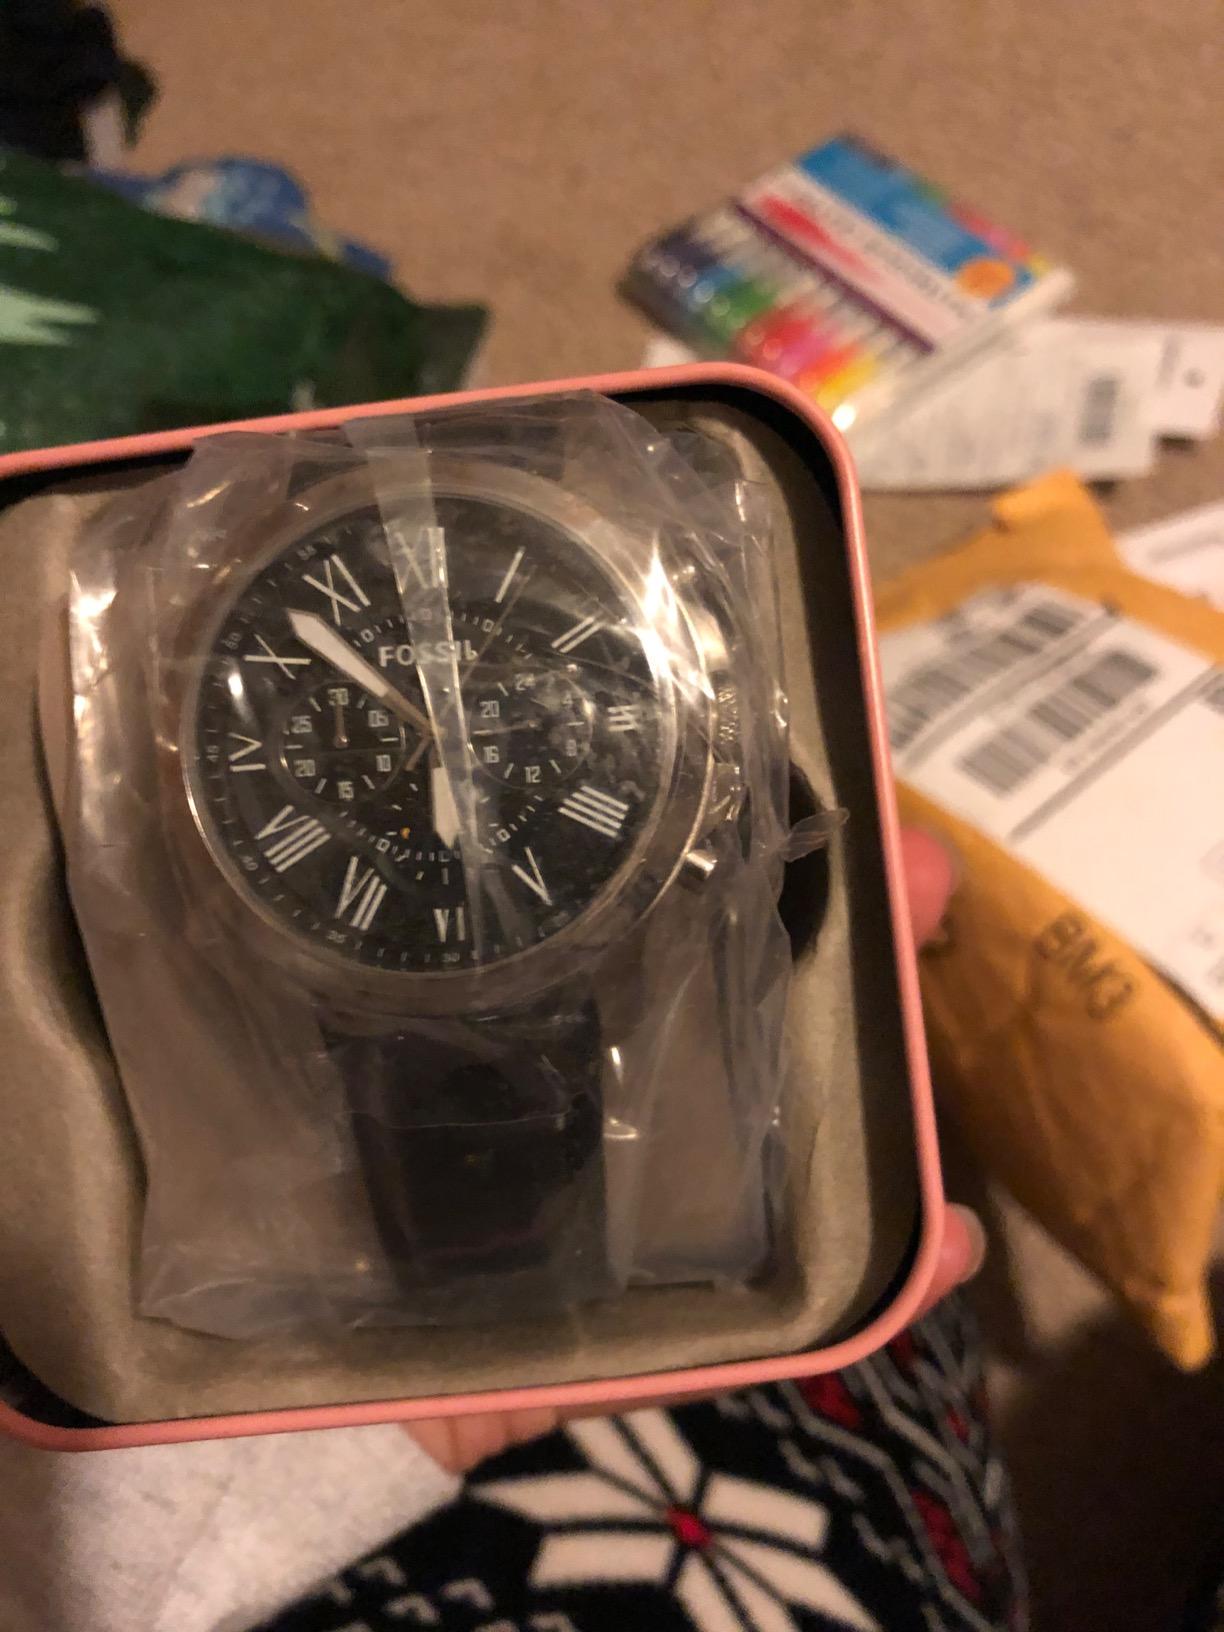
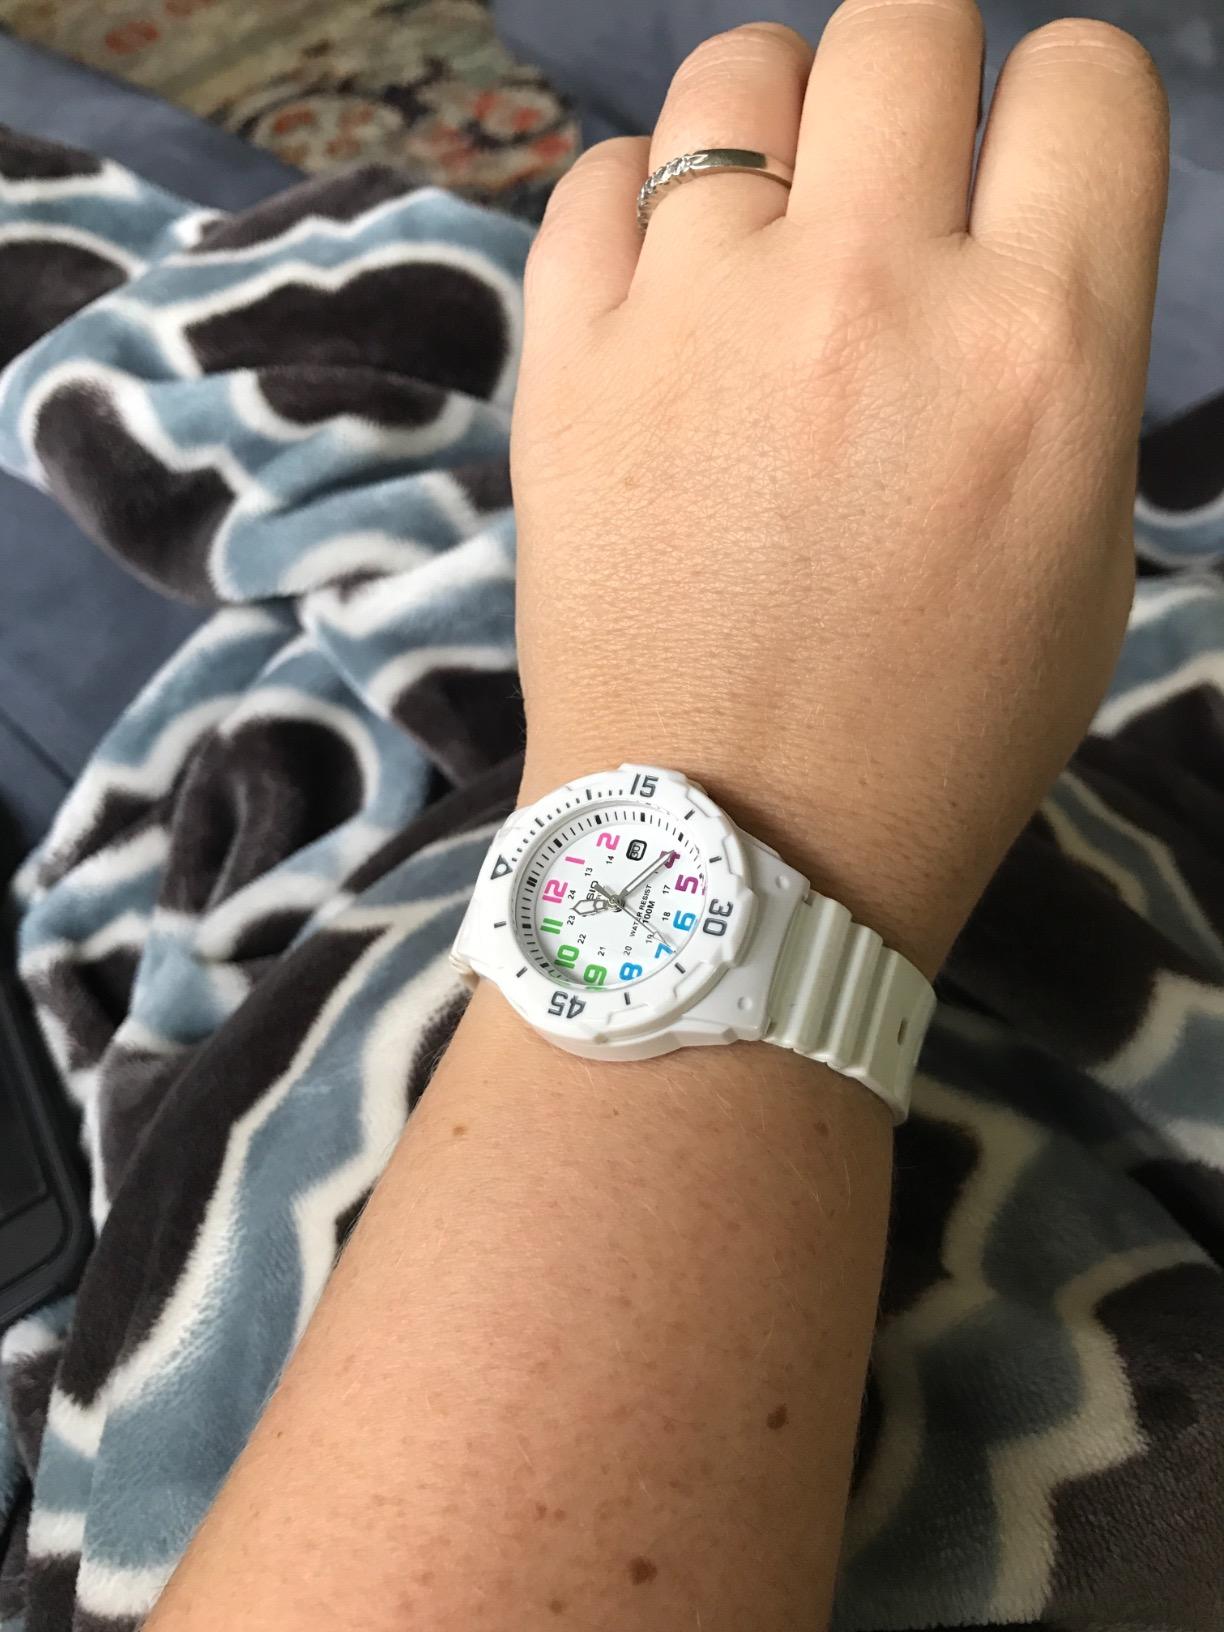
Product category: accessories_watch
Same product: no